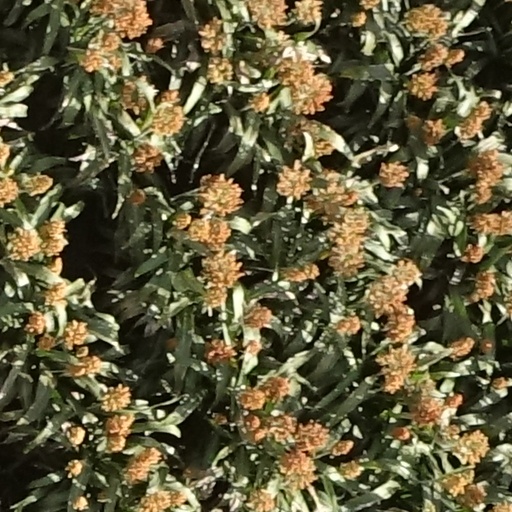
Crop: sorghum